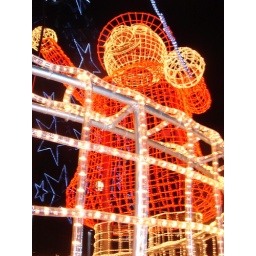
This three story light up Santa is standing outside the main train station in Berlin.